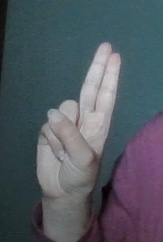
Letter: taa